Jehovah's Witnesses publications

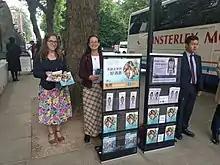
Jehovah's Witnesses outside the British Museum

Most literature produced by Jehovah's Witnesses is intended for use in their evangelizing work. Publications for preaching are also routinely studied by members, both privately and at their meetings for worship. Their most widely distributed publications are: